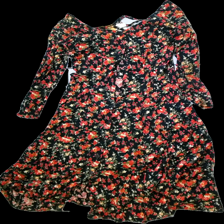
View: front
Type: Dress
Category: Ladies
Brand: Not in the list
Brand text on label: Aucoton
Colors: Black, Red, Green, Multicolor
Material: 100% Visc
Pattern: Floral print
Cut: Regular
Size: XXL
Season: All
Price range: 100-150
Recommended usage: Reuse
Comment: Vintage